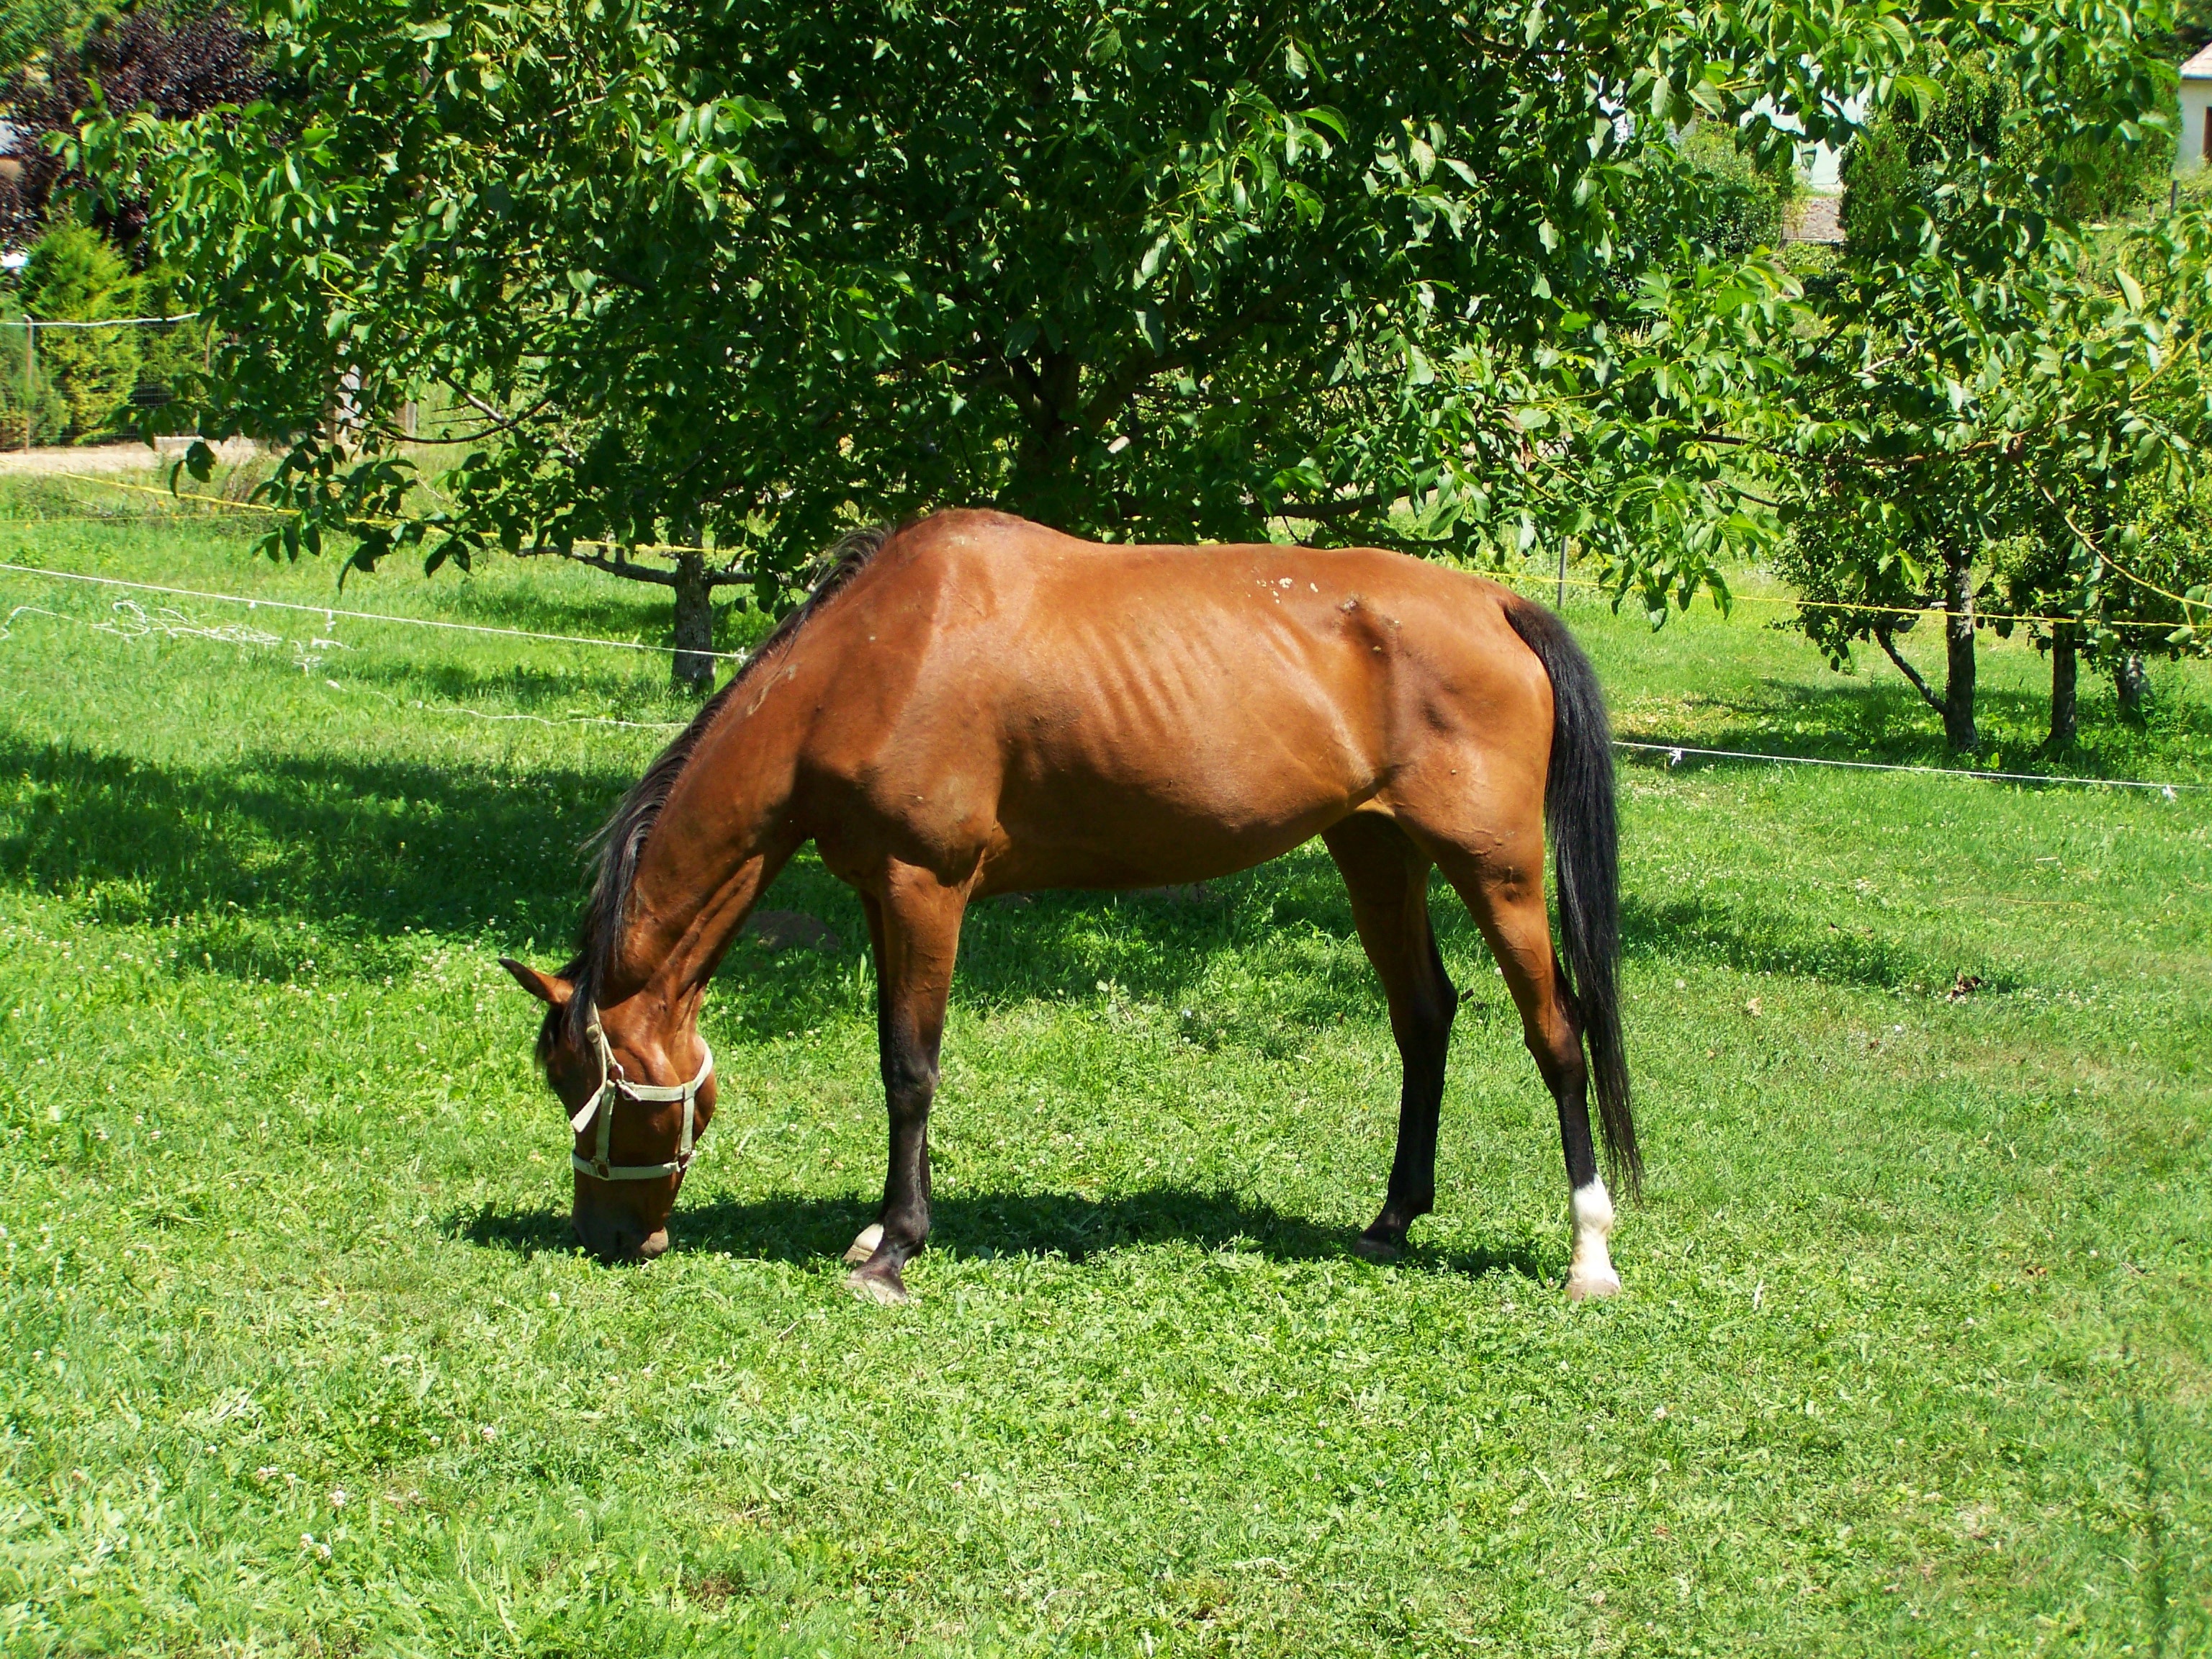
grass, meadow, pasture, grazing, horse, mammal, stallion, mane, vertebrate, mare, foal, browse, pack animal, brown horse, hoofed animals, trail riding, horse like mammal, mustang horse